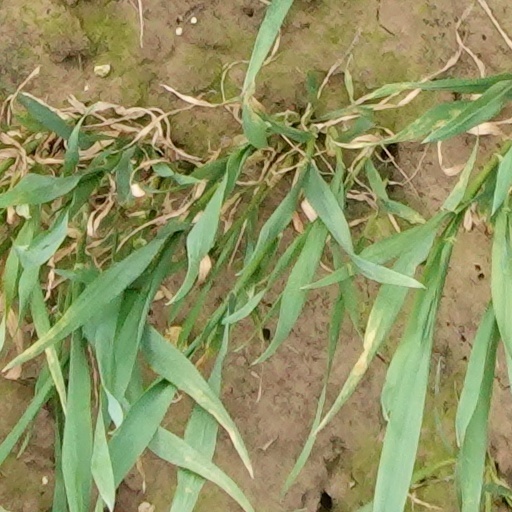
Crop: wheat